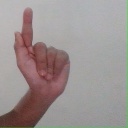
अक्षर: ळ